Fatana Najib

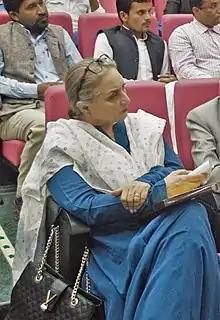
Najib in 2016

Fatana Najib (born 9 August 1953) is an Afghan linguist and former First Lady of Afghanistan. She served as First Lady from 30 September 1987 until 16 April 1992. She was the wife of PDPA general secretary and Afghan president Mohammad Najibullah, who was murdered in 1996 by the Taliban. During her period as First Lady, Najib provided support to families of servicemembers of the Afghan Armed Forces, visiting the families of wounded soldiers.